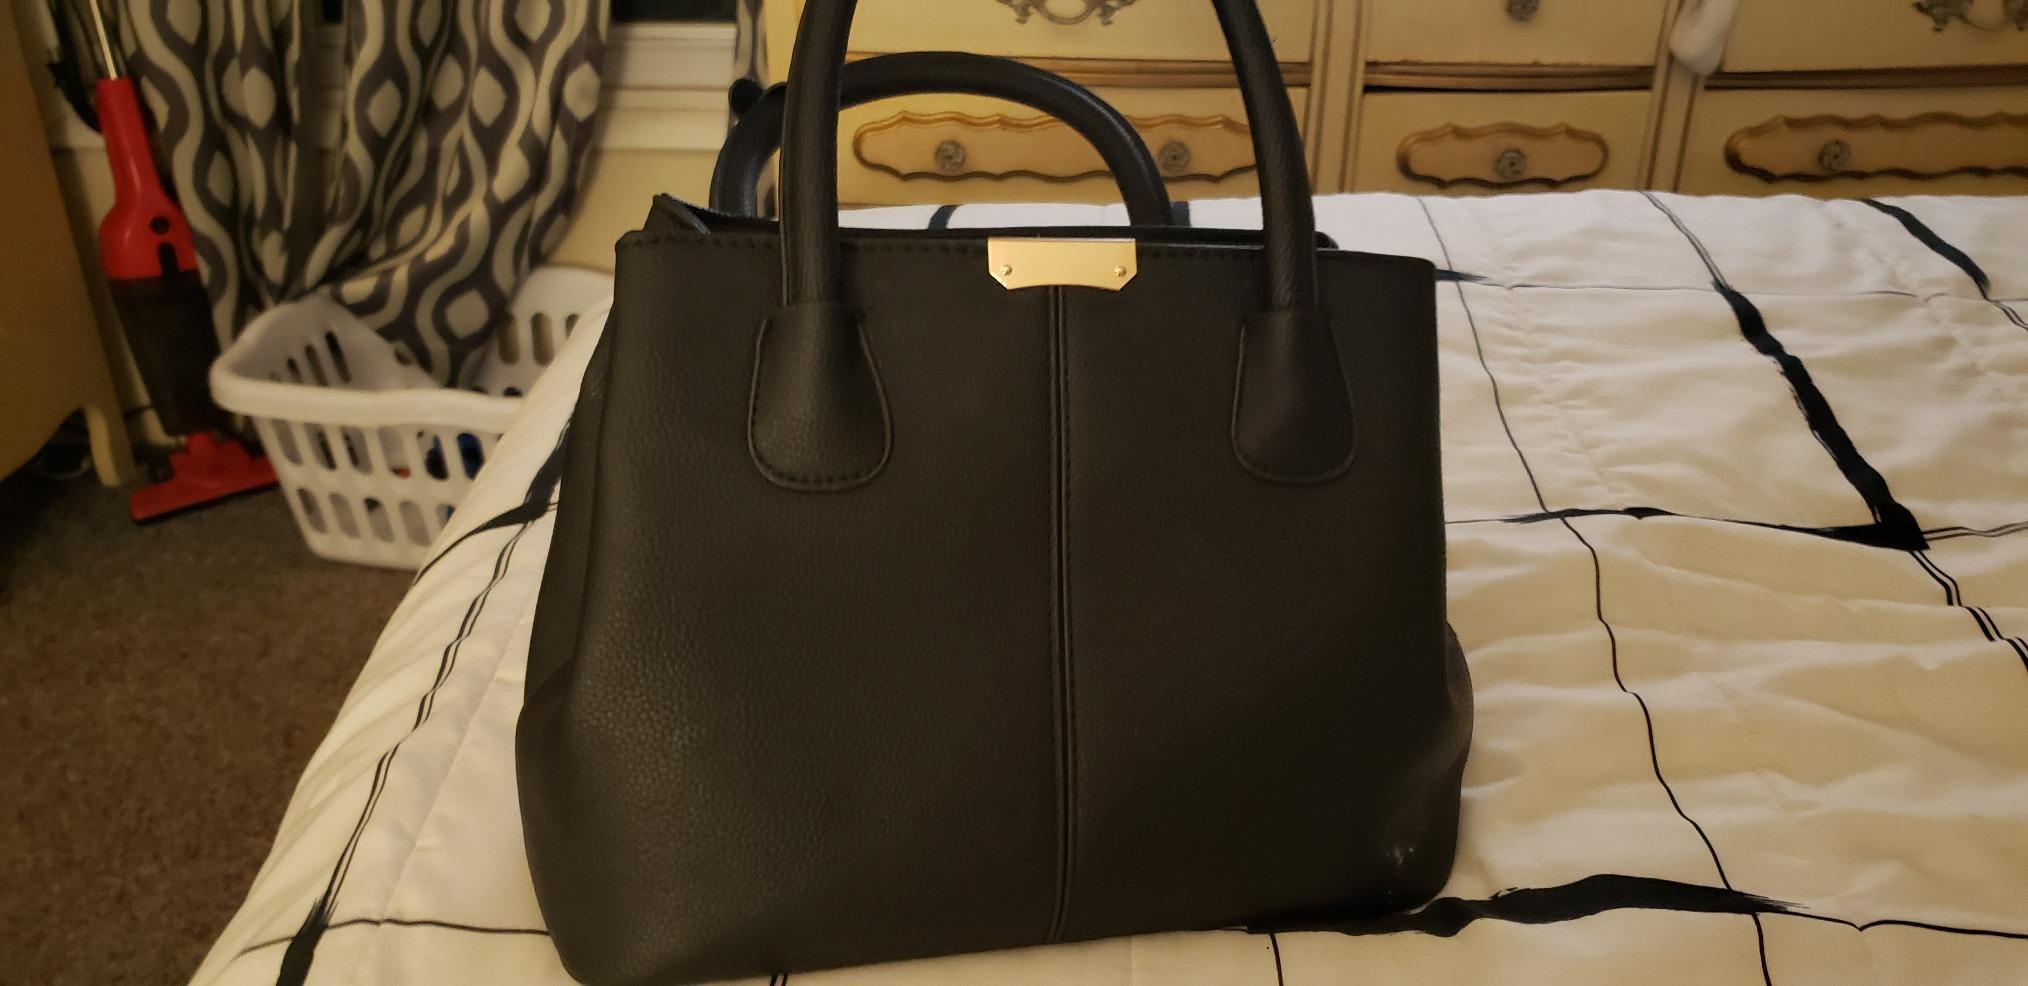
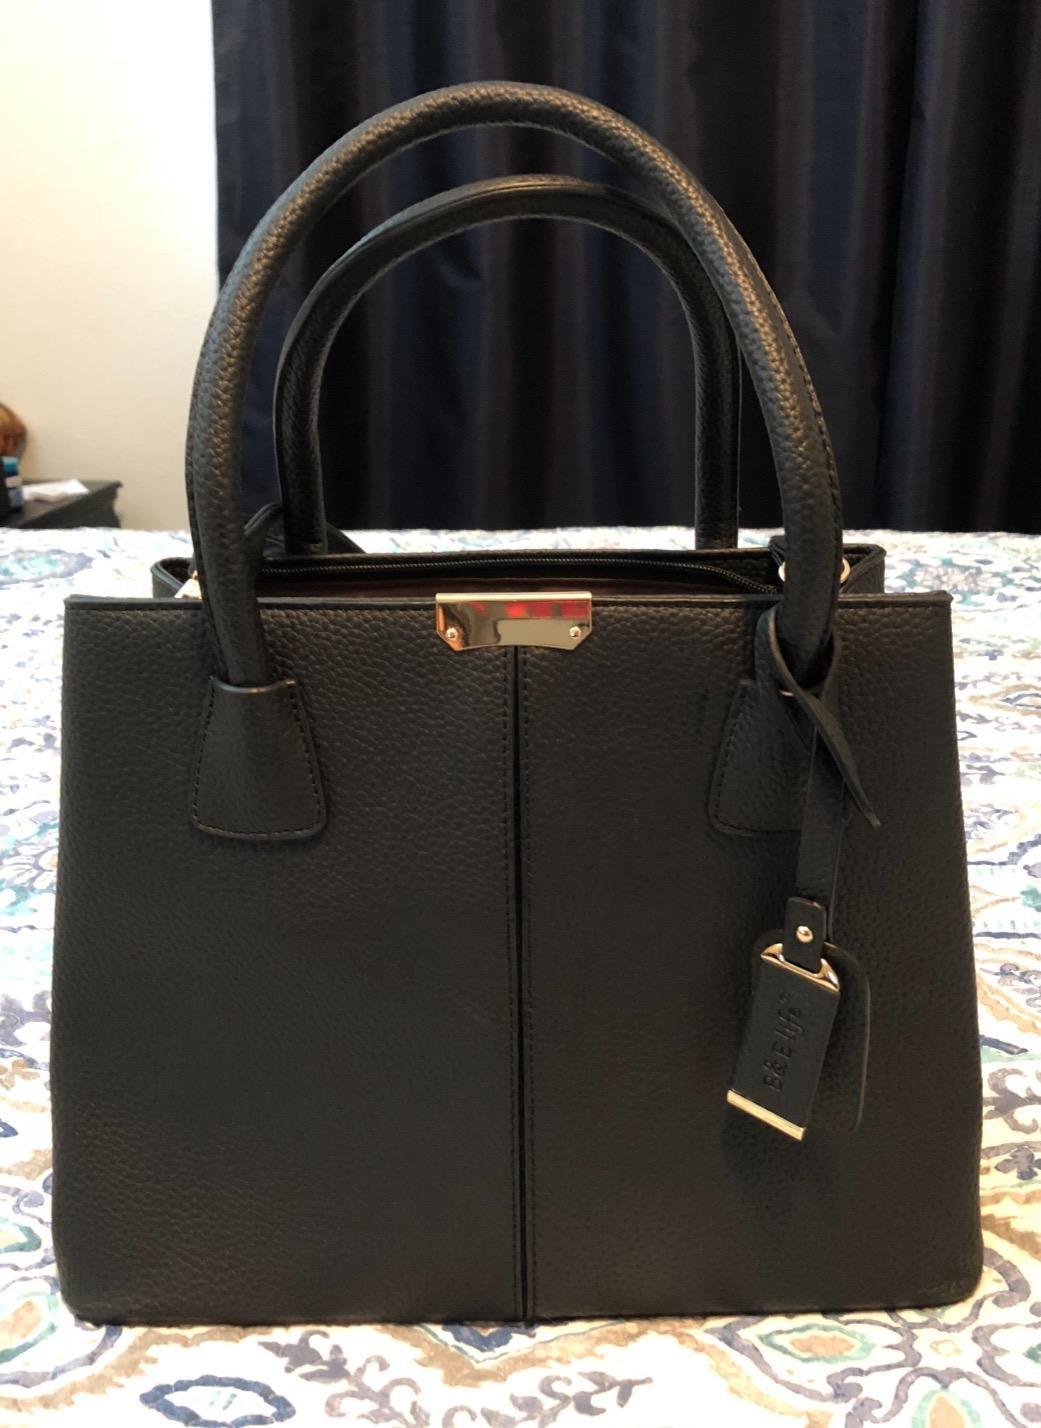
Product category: accessories_handbag
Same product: yes